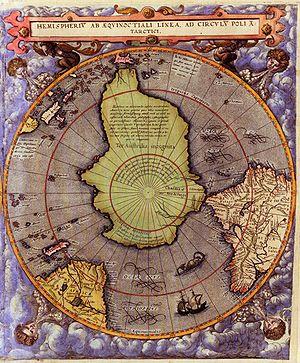
Gerard de Jode est un cartographe, graveur et éditeur actif à Anvers au XVIᵉ siècle.